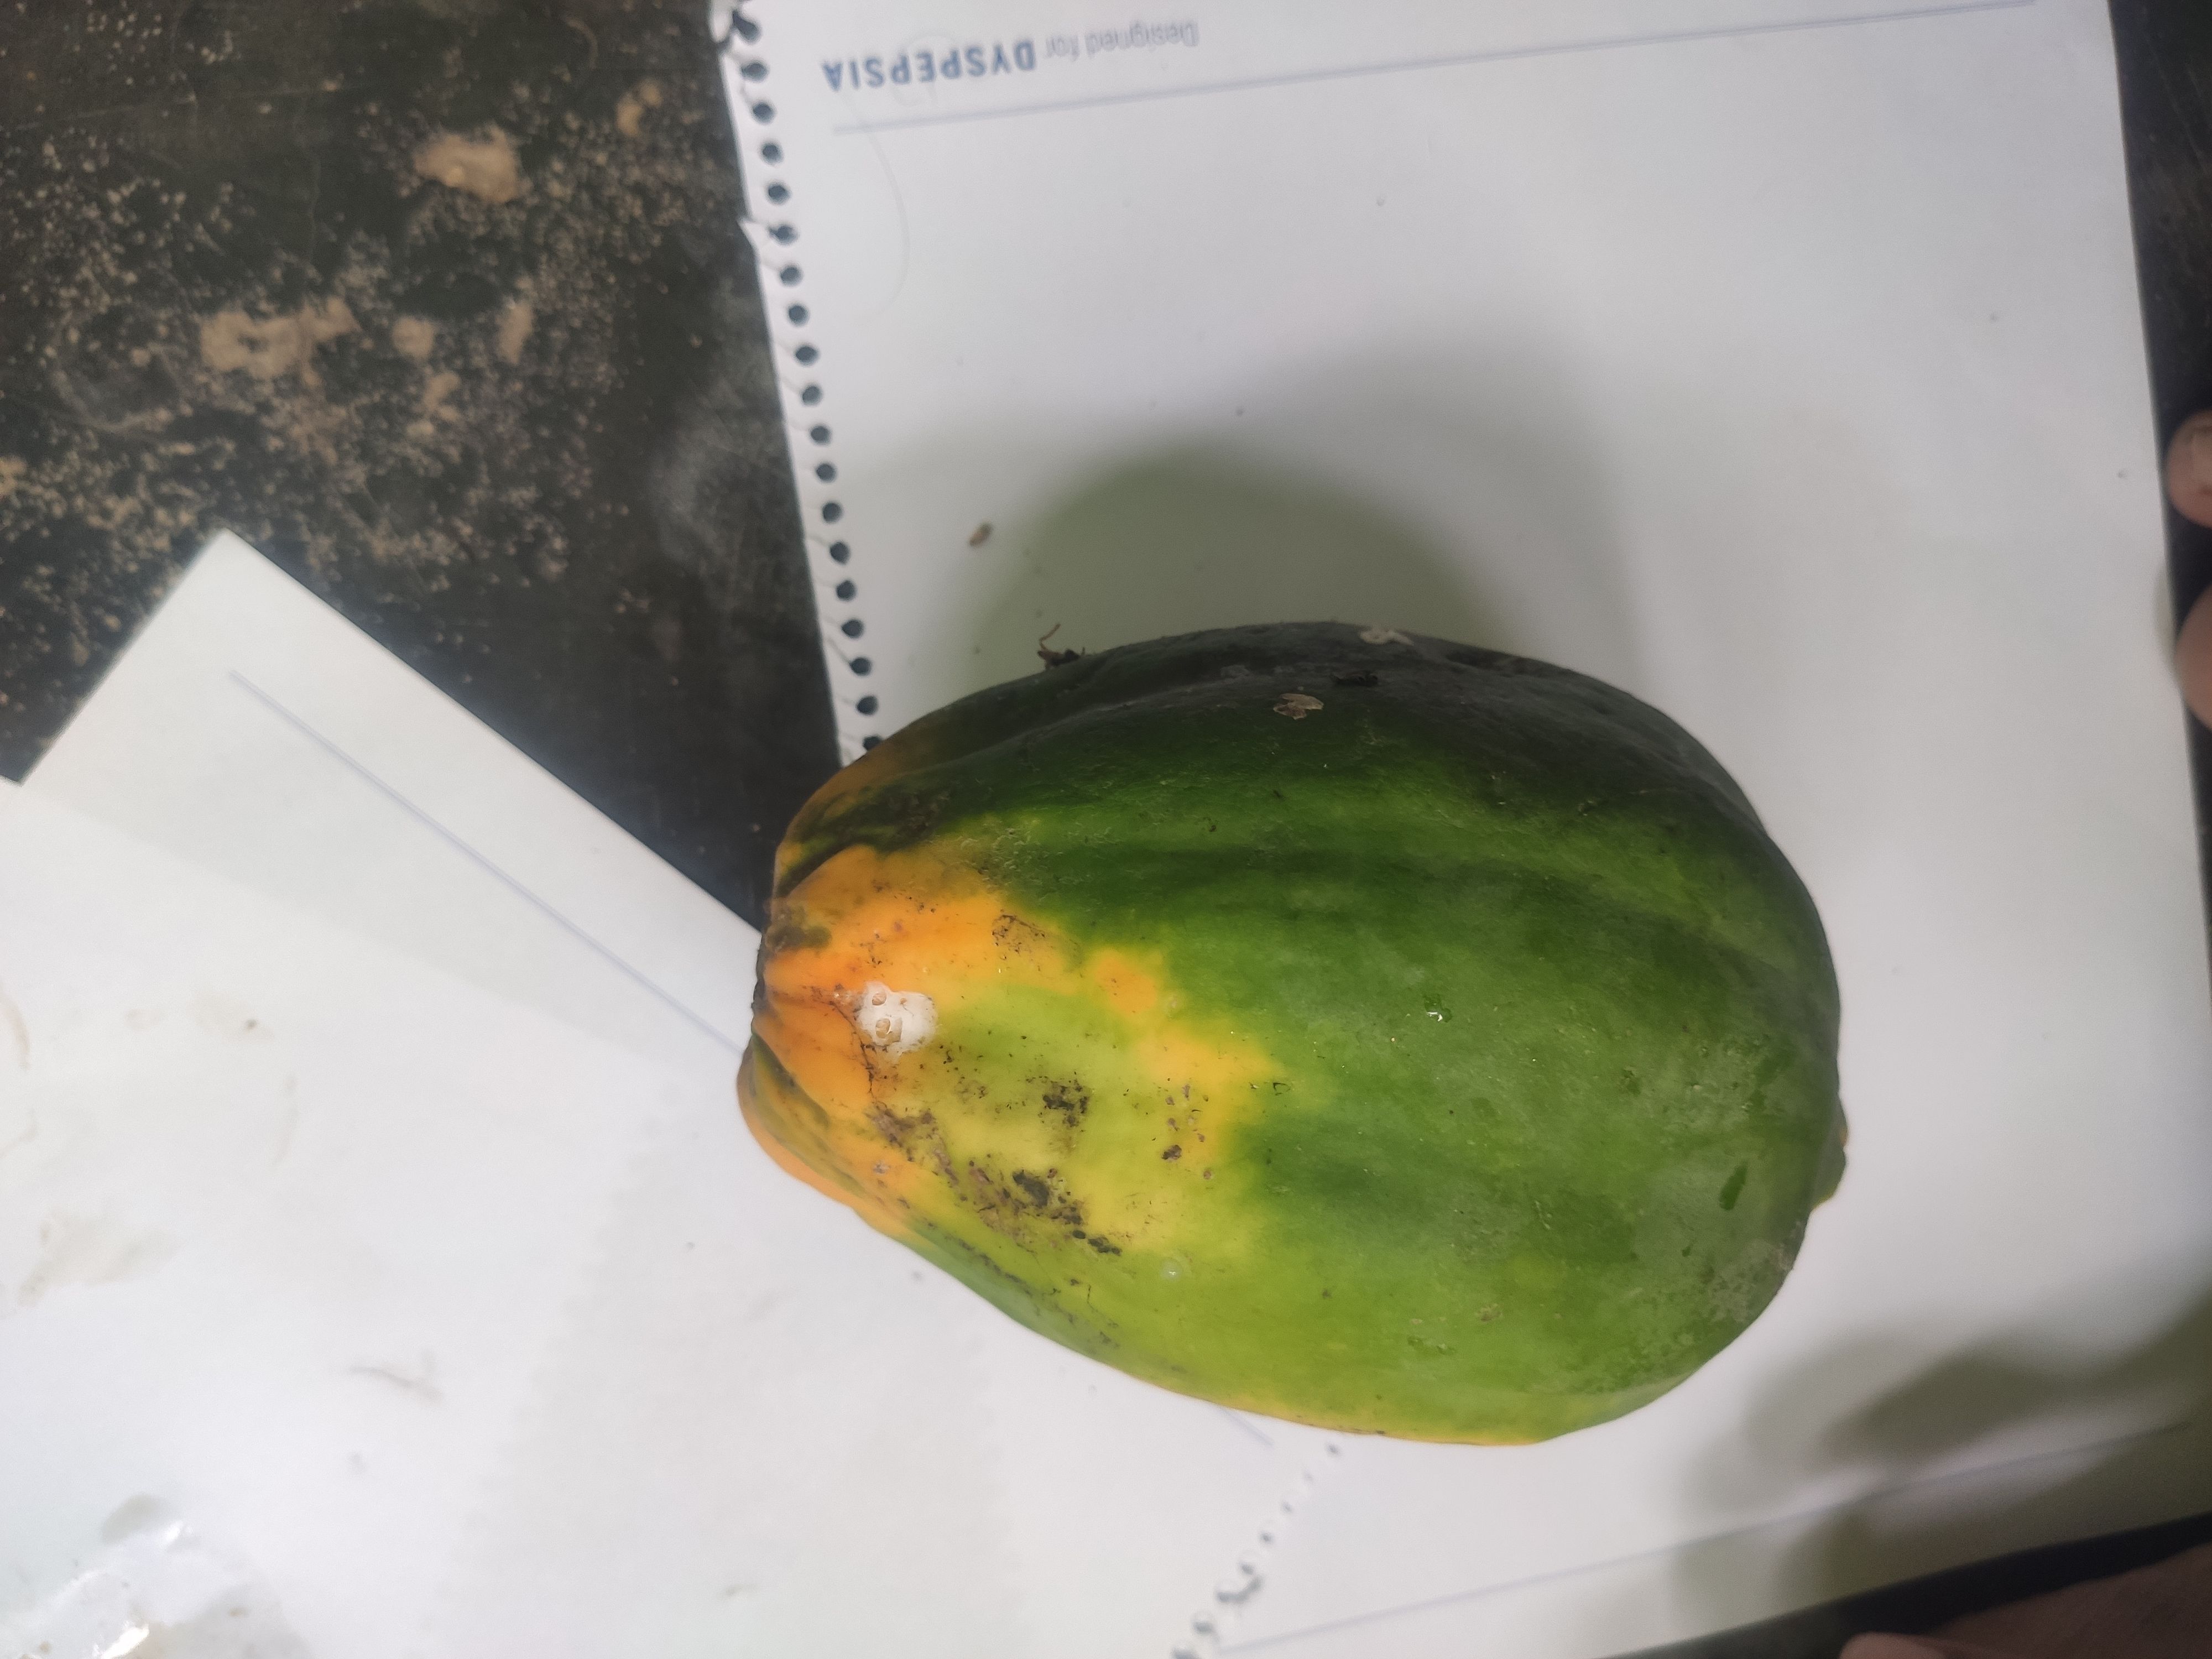
Fruit: papayas
Grade: 2nd-grade